Maserati Mexico

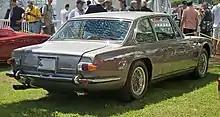
Rear view

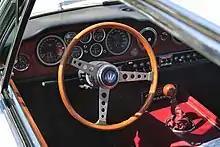
Interior

The Maserati Mexico's design derived from a 2+2 prototype bodywork by Virginio Vairo shown on the Vignale stand at the October 1965 Salone di Torino and built upon a 4.9-litre 5000 GT chassis, rebodied after it had been damaged. As the car after the show was sold to Mexican president Adolfo López Mateos, the model became known as the Mexico. By coincidence, John Surtees won the Mexican Grand Prix on a Cooper-Maserati T81 the following year. Vignale's prototype was so well received that Maserati immediately made plans to put a version into production.